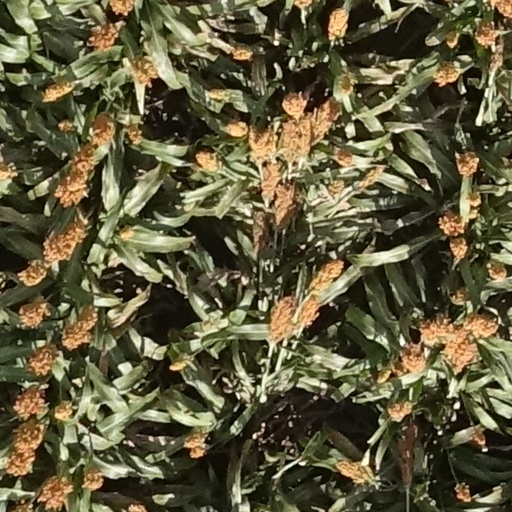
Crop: sorghum